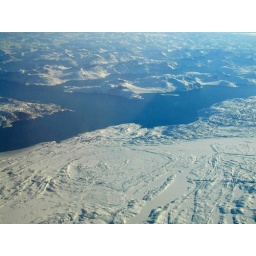
Canadian high Arctic coast as seen from an airline window on the way back from Europe in March 2003.